Pinatar Arena

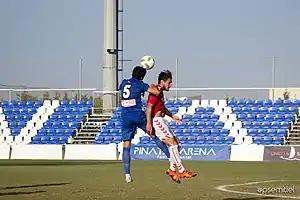
Real Mallorca in action at the arena

The Pinatar Arena is an association football stadium located in San Pedro del Pinatar, Murcia, in south-eastern Spain. The 3,000-seat stadium is part of the larger Pinatar Arena Football Center which also includes a sports club, hotel, training fields and other amenities.